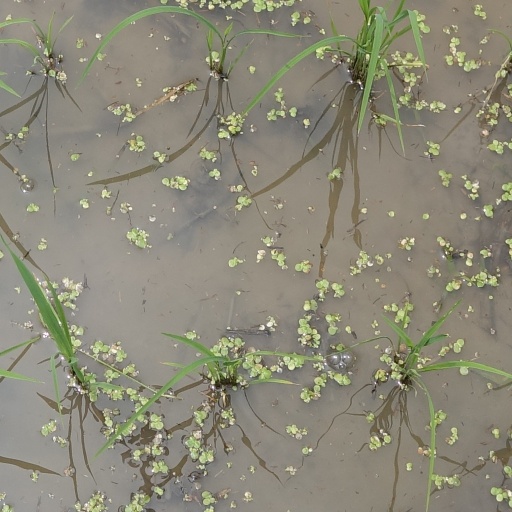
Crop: rice